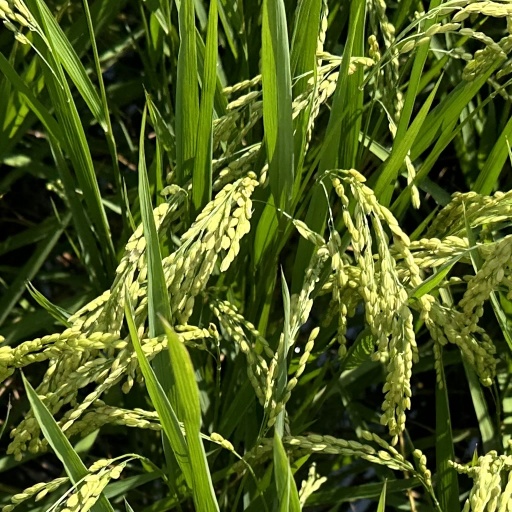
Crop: rice